Jonathan Biss

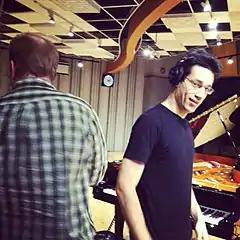
Biss at NPR studios in Washington, D.C.

In 2010, Biss was appointed to the piano faculty as Neubauer Family Chair at his alma mater, the Curtis Institute of Music. As part of his teaching career, Biss became the first classical musician to partner with Coursera. Together they created "Exploring Beethoven's Piano Sonatas", a free video course on several of Beethoven's most famous sonatas. The course has reached more than 150,000 students in more than 185 countries. He will continue to add lectures until he covers all the sonatas.